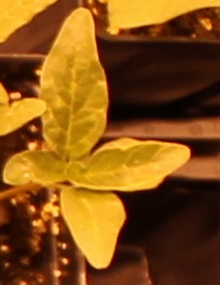
Label: Waterhemp